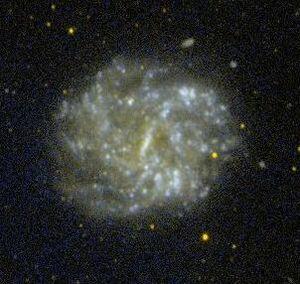
Voici une liste de galaxies spirales notables, classée en fonction de leur nom, de la constellation hôte, de la magnitude apparente et de la classification morphologique des galaxies.